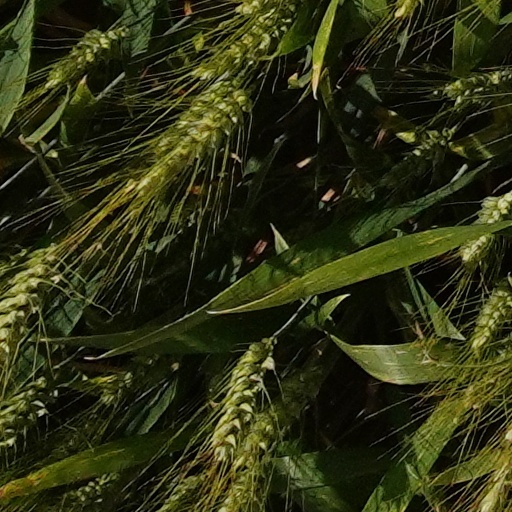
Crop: wheat